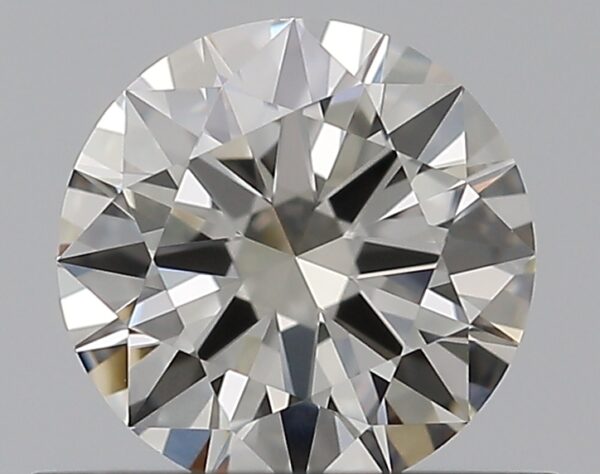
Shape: round
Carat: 0.53
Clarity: VVS2
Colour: I
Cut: EX
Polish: EX
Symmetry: EX
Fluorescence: N
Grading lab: GIA
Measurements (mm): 5.3 x 5.31 x 3.12